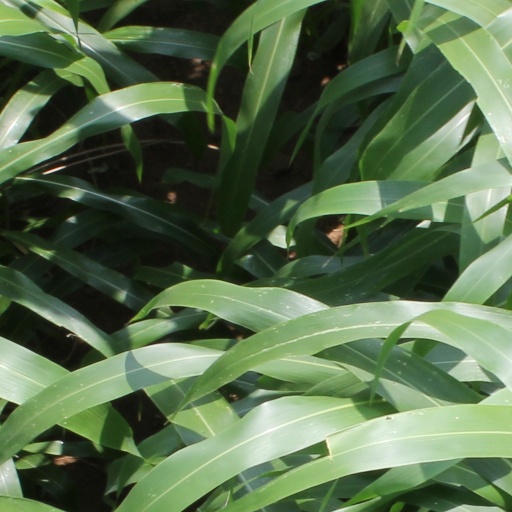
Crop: sorghum